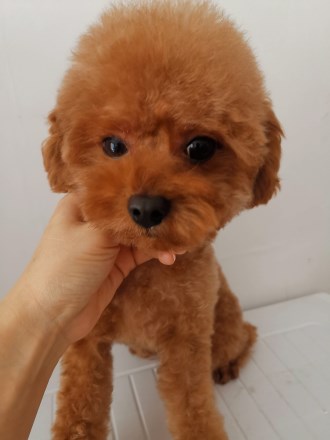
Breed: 7449-n000128-teddy